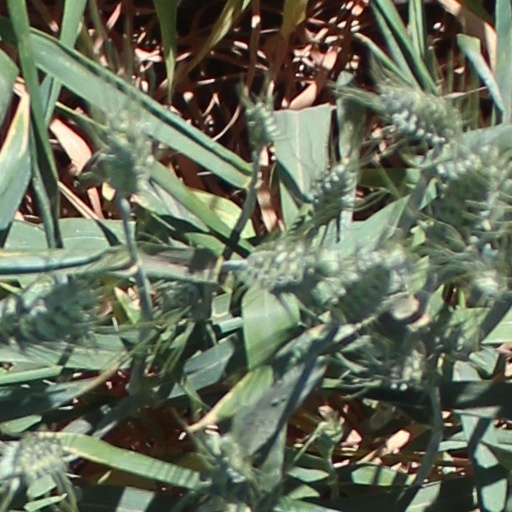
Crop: wheat